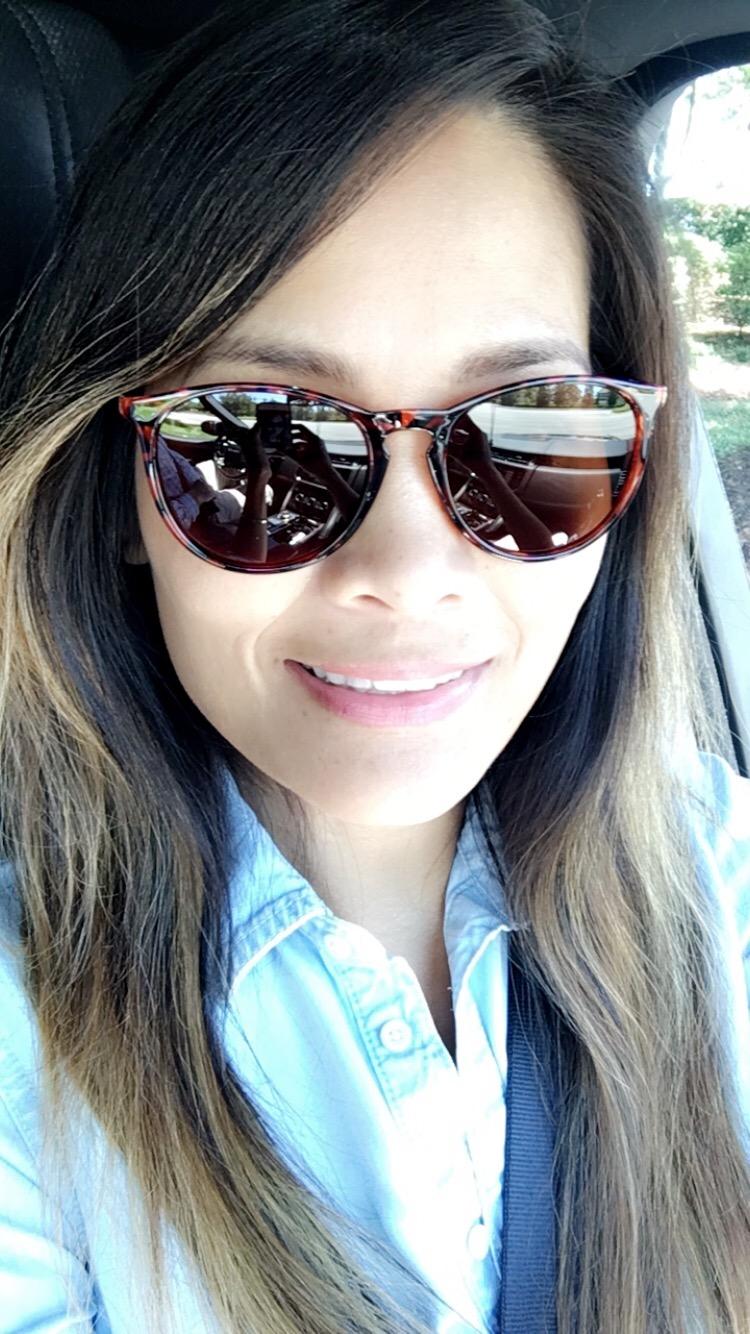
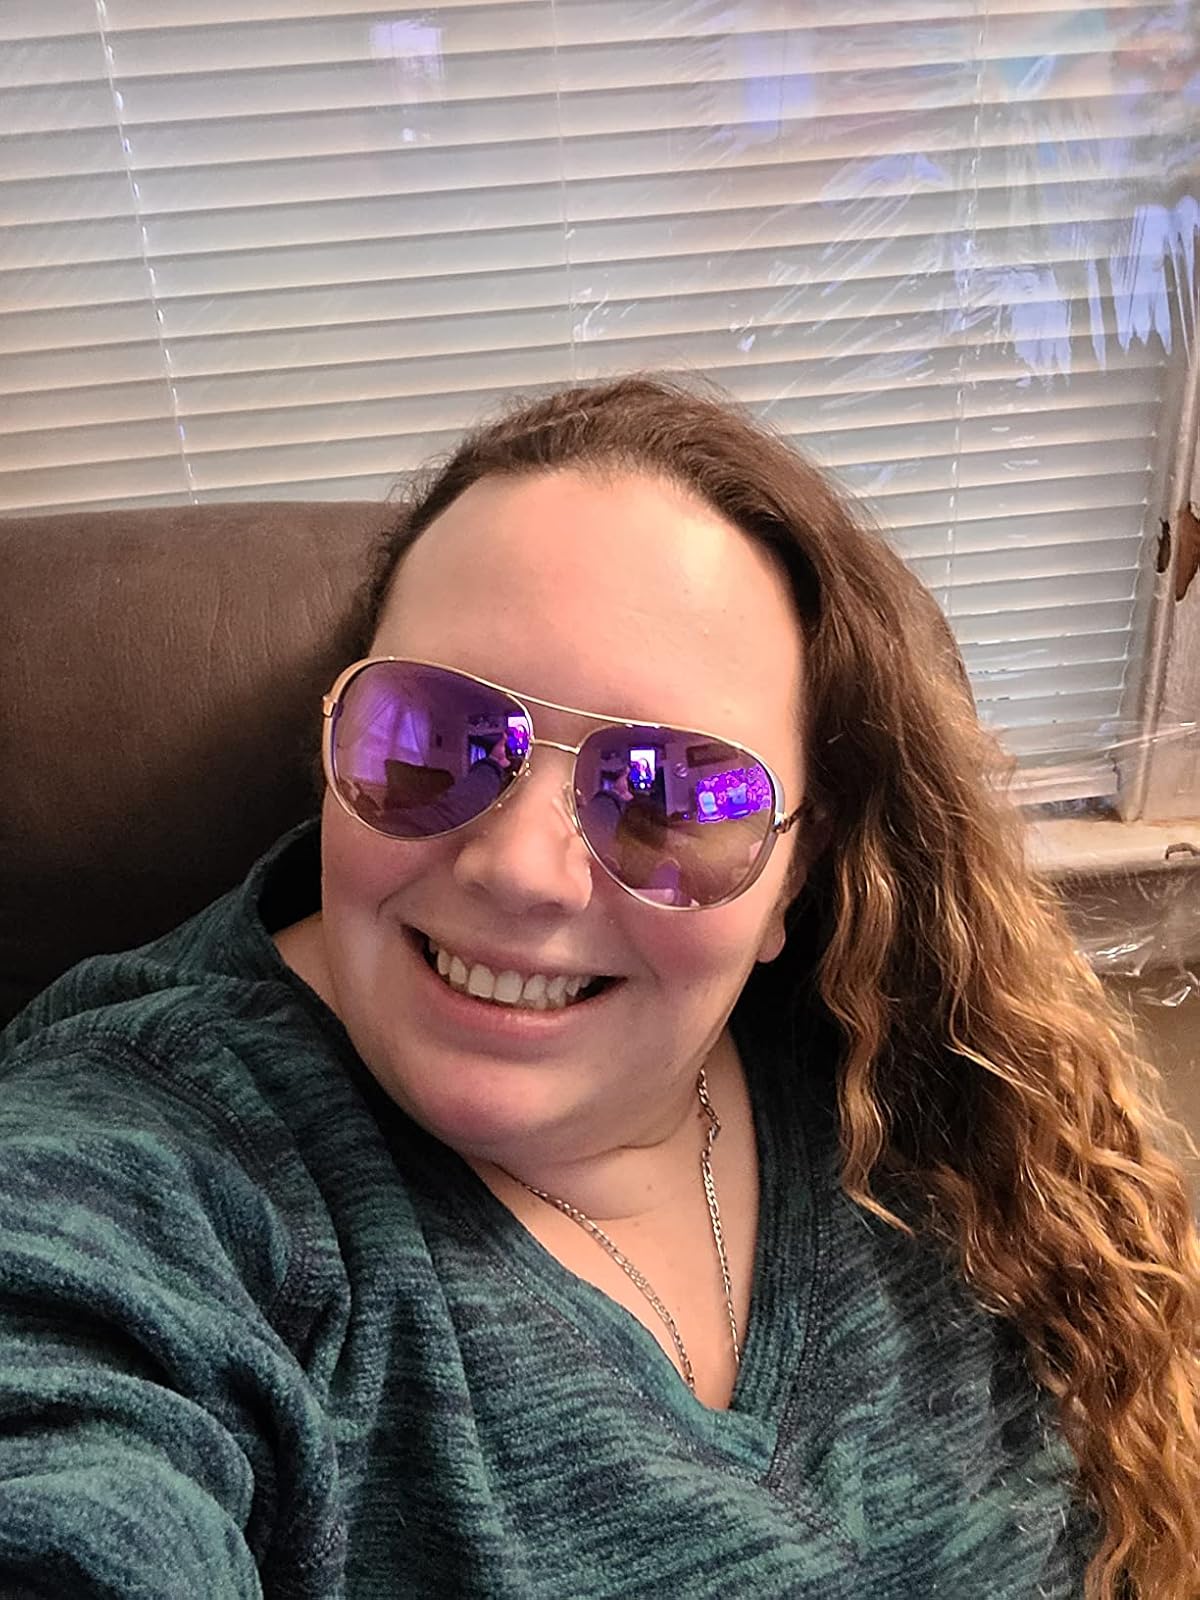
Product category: accessories_sunglasses
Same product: no